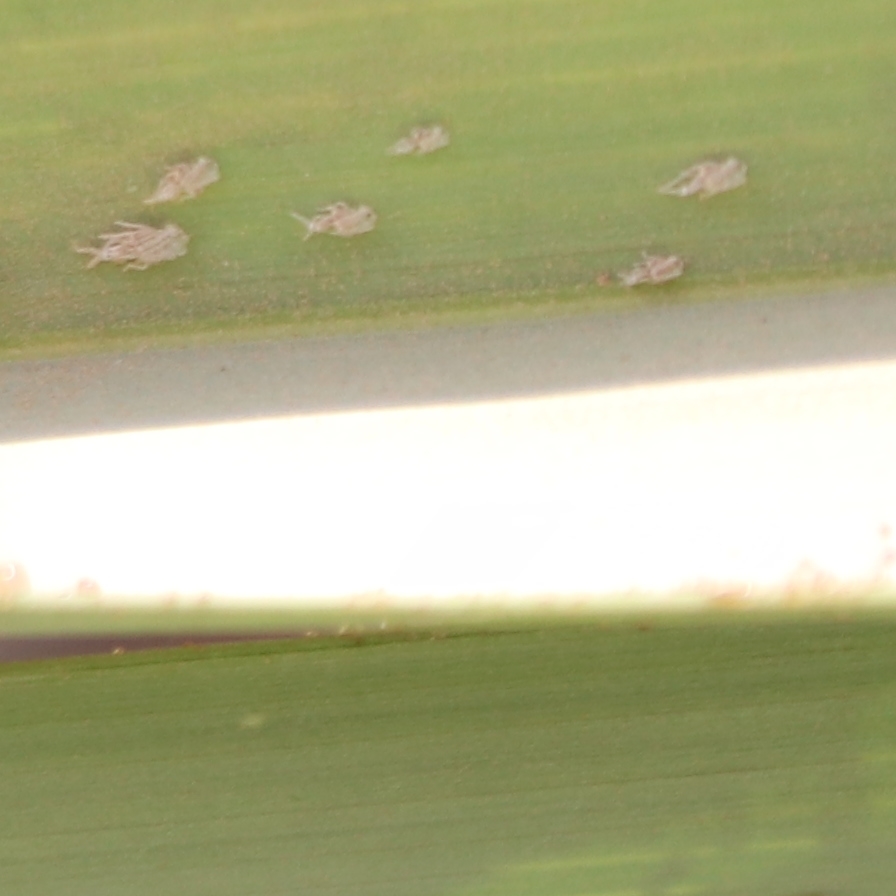
Label: Bug